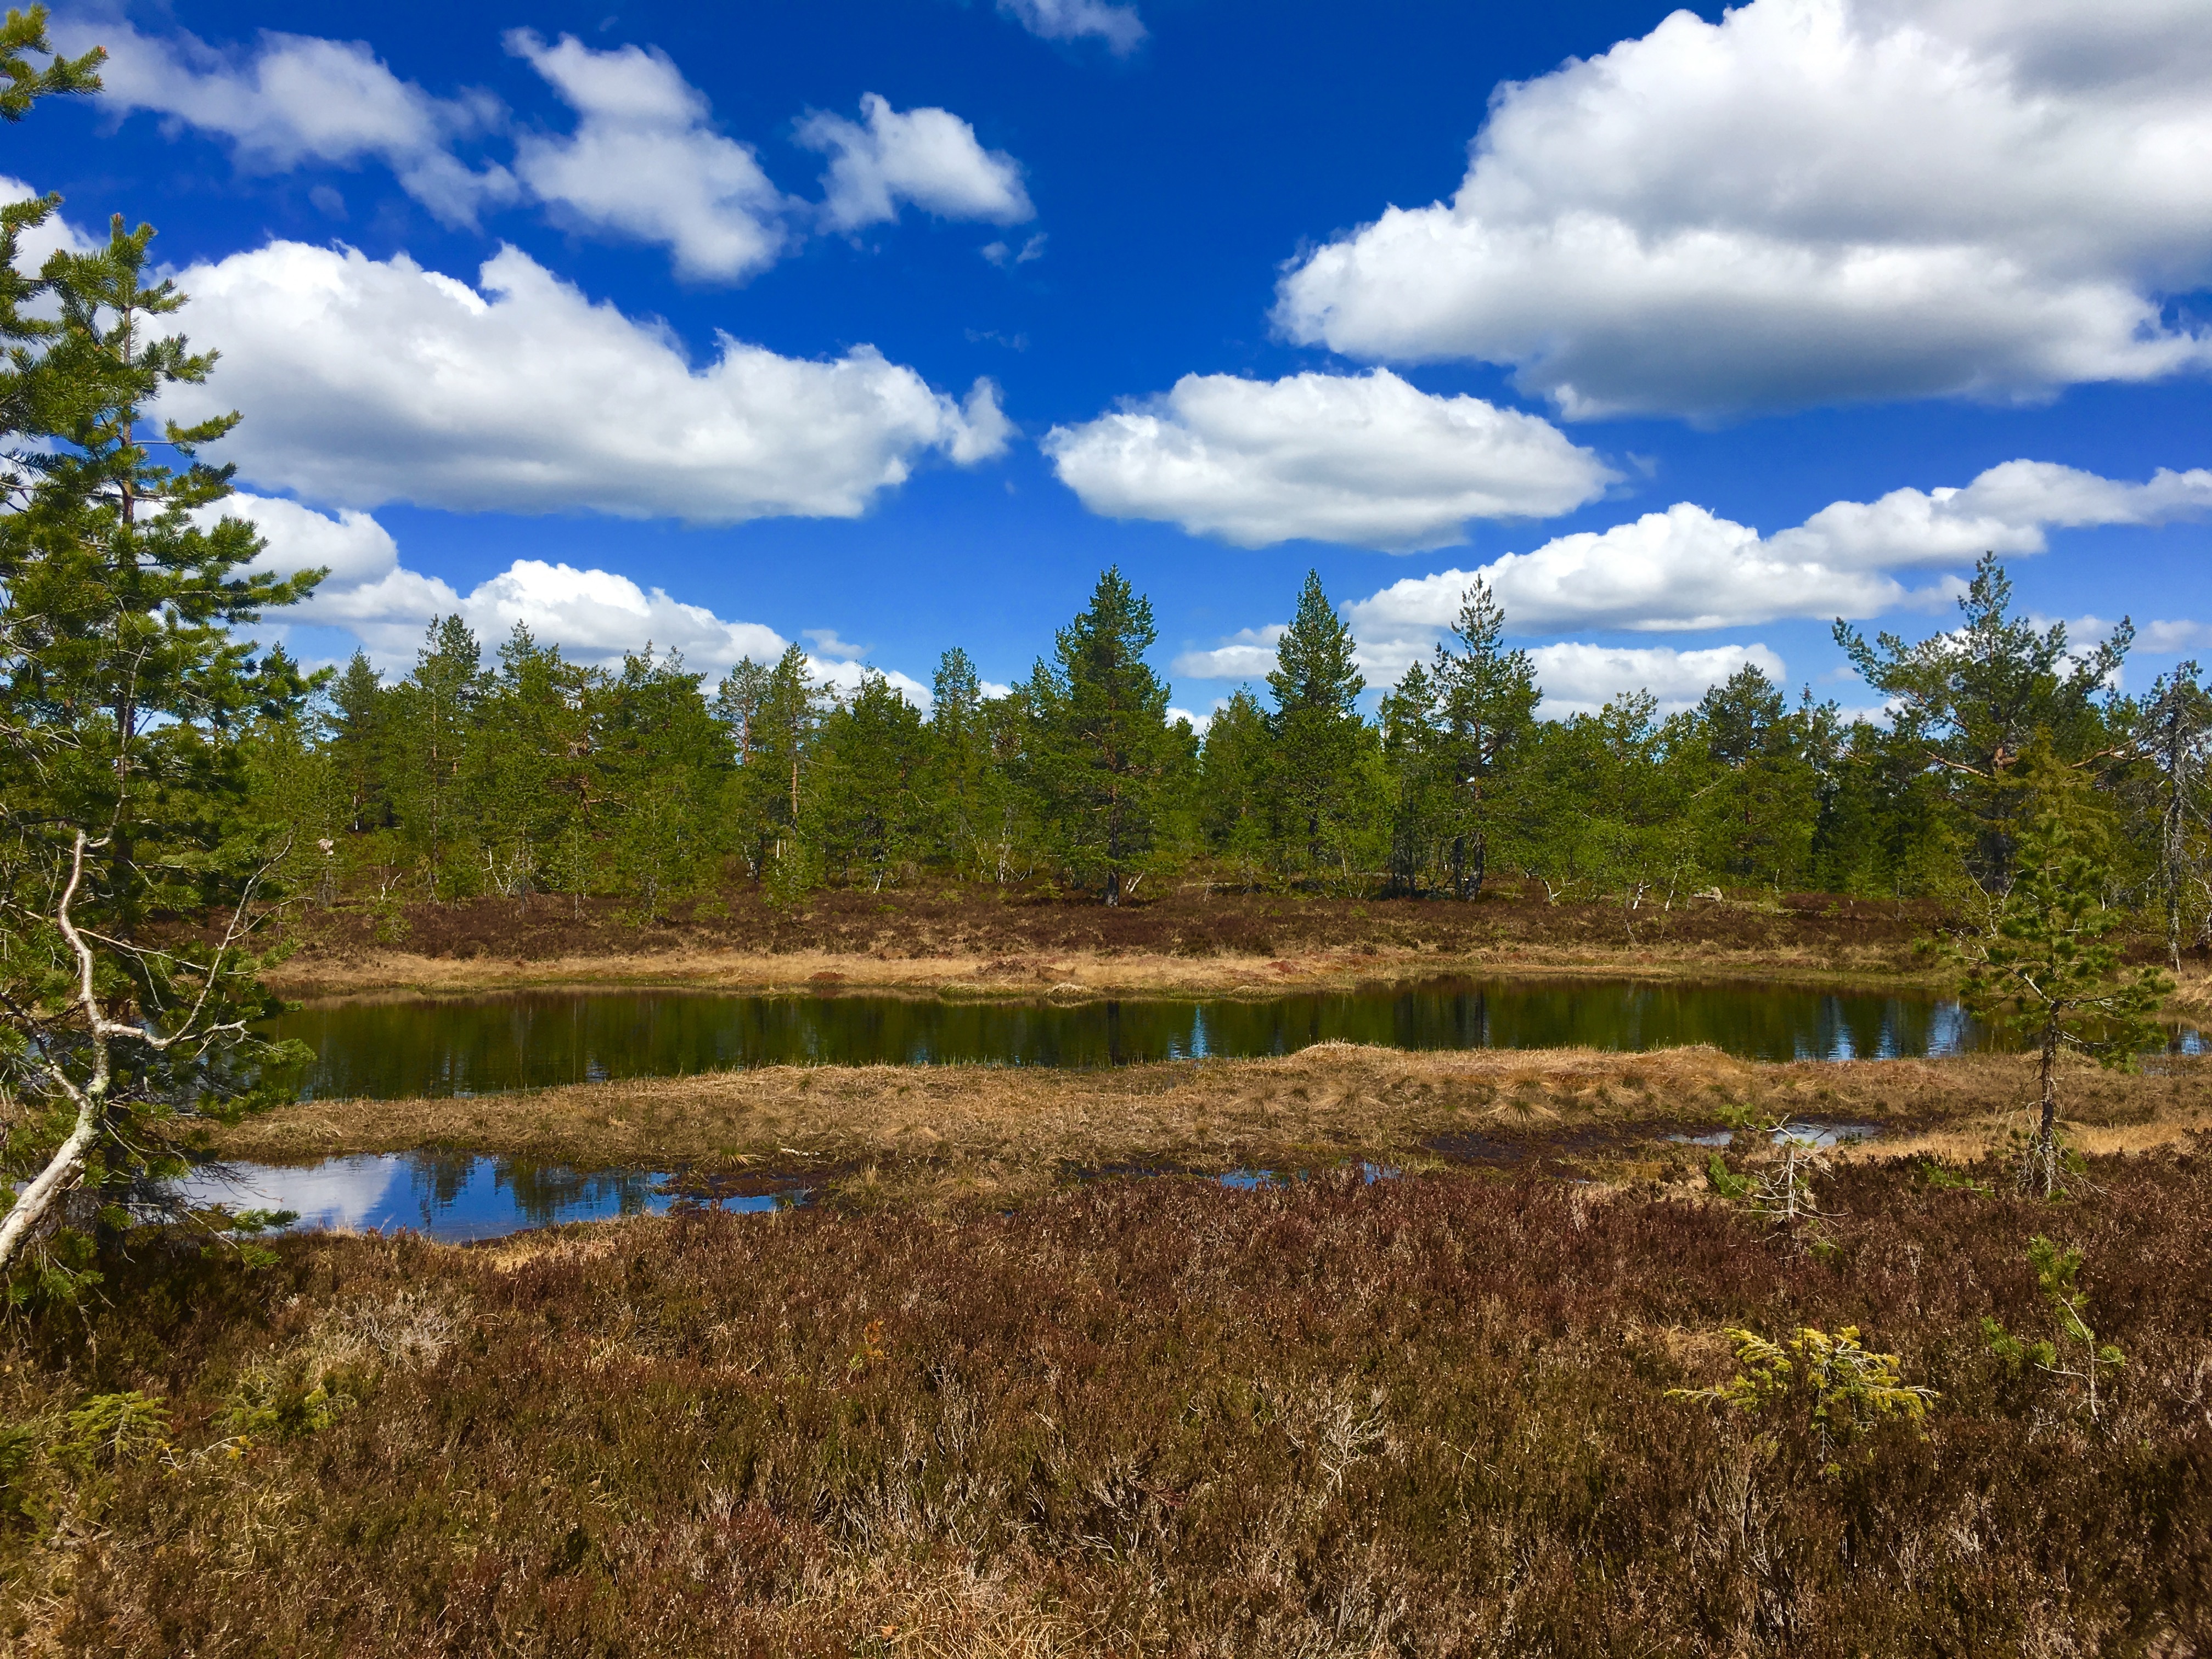
landscape, tree, forest, grass, marsh, swamp, wilderness, mountain, meadow, prairie, hill, lake, pond, pasture, reservoir, ridge, plain, grassland, wetland, bog, plateau, habitat, loch, ecosystem, tundra, rural area, nature reserve, natural environment, geographical feature